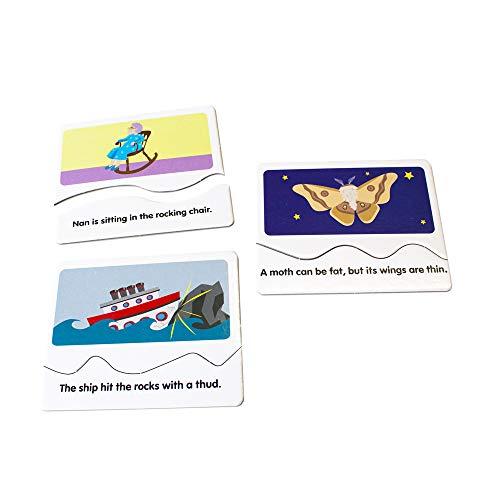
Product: Junior Learning 6 Reading Games
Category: Toys & Games | Learning & Education
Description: Encourages students to work together to develop their reading skills.
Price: $12.89 $ 12 . 89
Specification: ProductDimensions:10.2x7.8x2.5inches|ItemWeight:1.8pounds|ShippingWeight:2.2pounds|ASIN:B015SIDPB4|Itemmodelnumber:JL405|Manufacturerrecommendedage:5-15years